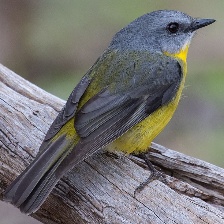
Species: EASTERN YELLOW ROBIN
Scientific name: EOPSALTRIA AUSTRALIS
ImageNet parent category: robin